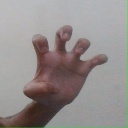
अक्षर: झ